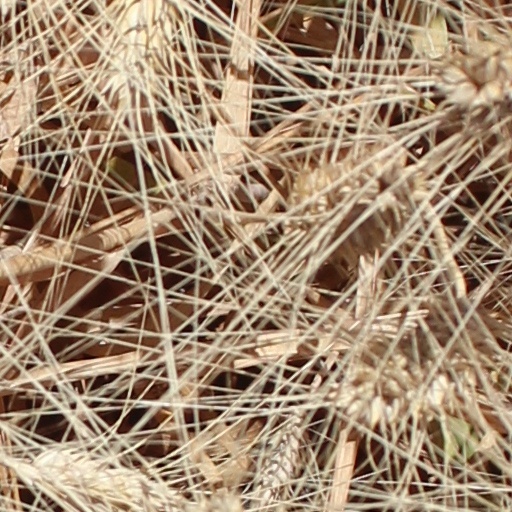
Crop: wheat